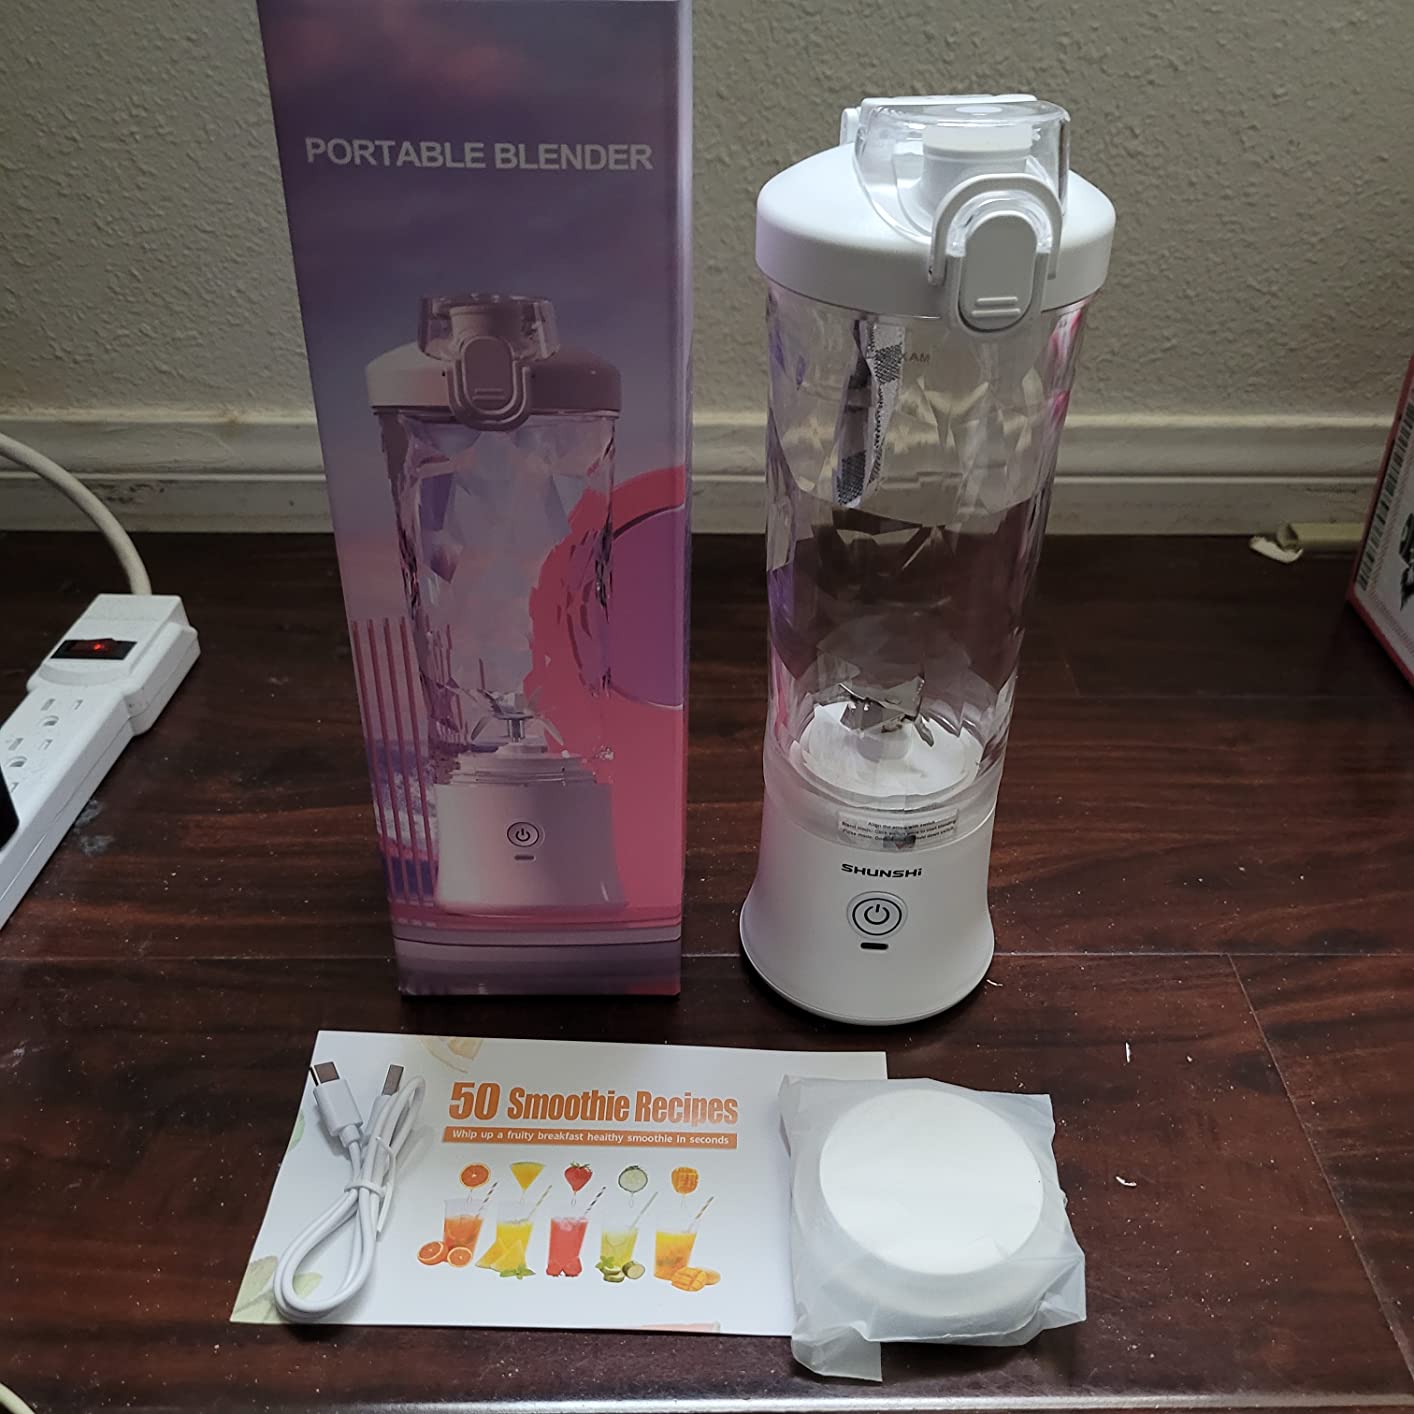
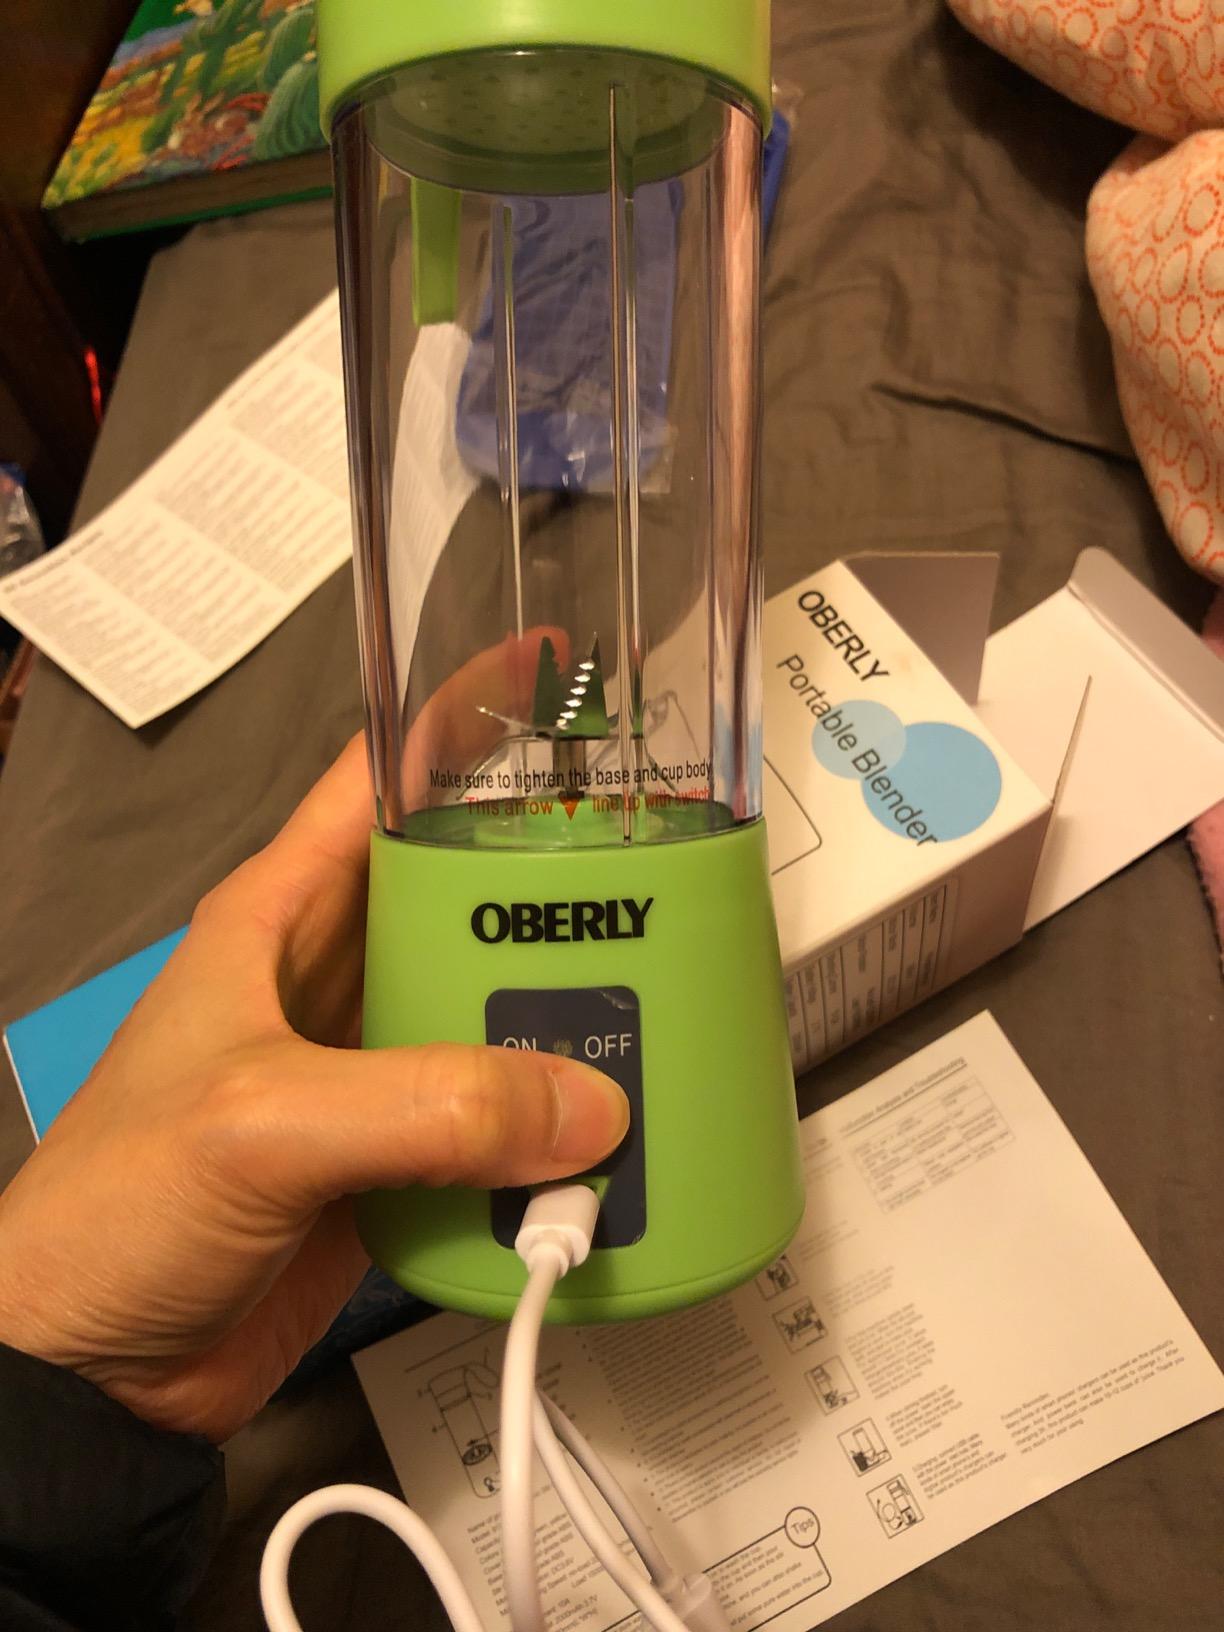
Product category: items_blender
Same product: no